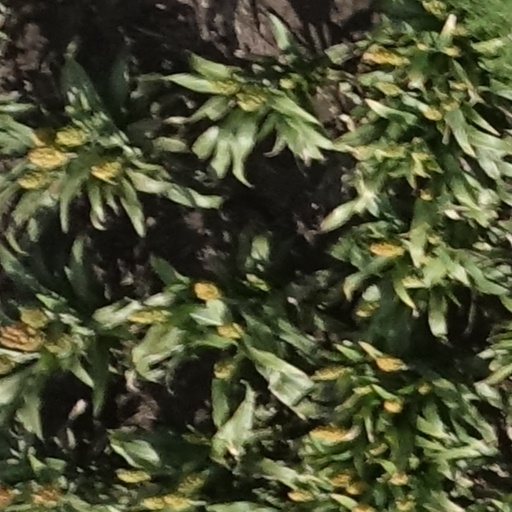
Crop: sorghum